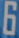
Number: 6